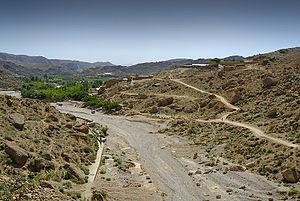
Le district de Quetta est une subdivision administrative de la province du Baloutchistan au Pakistan. Constitué autour de son chef-lieu Quetta, par ailleurs capitale provinciale, le district est un lieu stratégique frontalier avec l'Afghanistan.